Recumbent stone circle

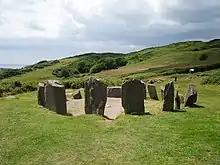
Drombeg stone circle in Ireland, showing the small recumbent stone visible through the gap between the large portal stones opposite

Irish recumbent stone circles take a rather different form, with the recumbent being small and placed in an isolated position on the southwest side while the two tallest stones, known as "portals", stand opposite on the northeast side. It is highly likely that the recumbent stone circles of northeast Scotland and south-west Ireland are related, given how similar they are, but the geographical distance between them – several hundred kilometers of mountain terrain, bogs and sea – has prompted debate about how exactly the relationship came about. It is possible that rather than there being direct communication between the two locations, the ideas underlying recumbent stone circles were transmitted by a single influential person or group of people who – for whatever reason – left one location and perhaps settled in the other. Because of the differences in design they are now more commonly called Cork–Kerry or axial stone circles.